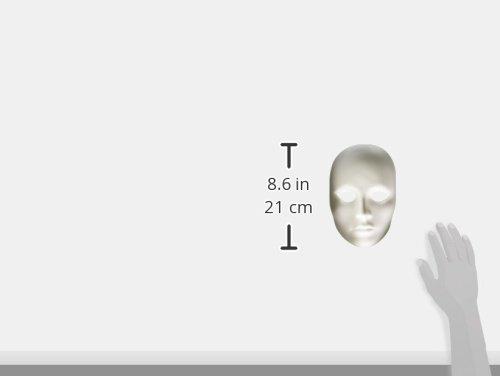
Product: Creativity Street Plain Plastic Feminine Mask,white - 4201
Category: Clothing, Shoes & Jewelry | Costumes & Accessories | Women | Masks
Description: Plain plastic mask ready for your creative touch.
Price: $4.47
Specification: ProductDimensions:7.9x5.5x0.7inches|ShippingWeight:1.6ounces(Viewshippingratesandpolicies)|Itemmodelnumber:4201|ASIN:B0044SB54O